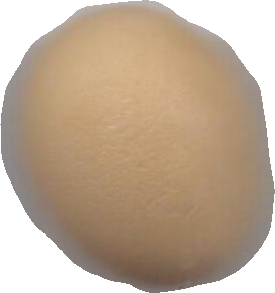
Variety: Grobogan